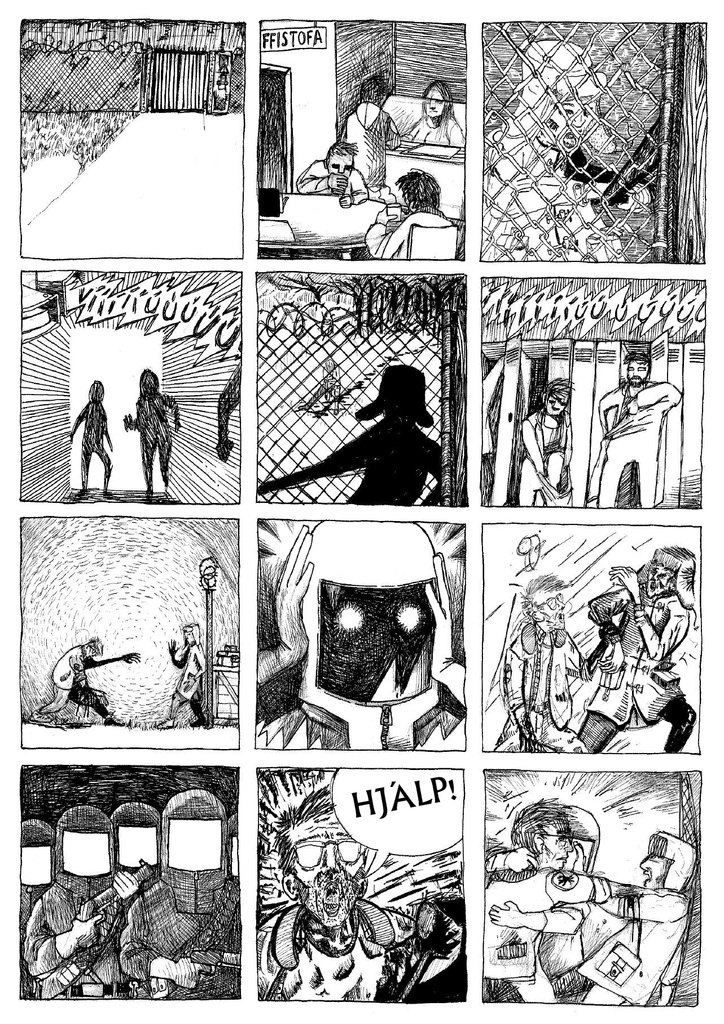
Label: others